Château Vaudreuil

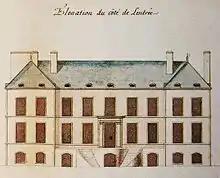
Château Vaudreuil, 1727by Gaspard-Joseph Chaussegros de Léry

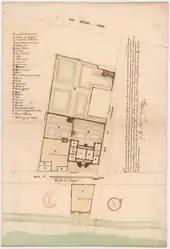
Plan by Jean-Baptiste Angers & René Decouagne, 1726

Château Vaudreuil was a stately residence and college in Montreal, Quebec, Canada. It was constructed between 1723 and 1726 for Philippe de Rigaud, Marquis de Vaudreuil, as his private residence by Gaspard-Joseph Chaussegros de Léry. Though the "Château Saint-Louis" in Quebec City remained the official residence of the Governors General of New France, the Château Vaudreuil was to remain as their official home in Montreal up until the British Conquest in 1763. In 1767, it was purchased by the Marquis de Lotbinière. He sold it in 1773, when it became the Collège Saint-Raphaël. It was destroyed by a fire in 1803.